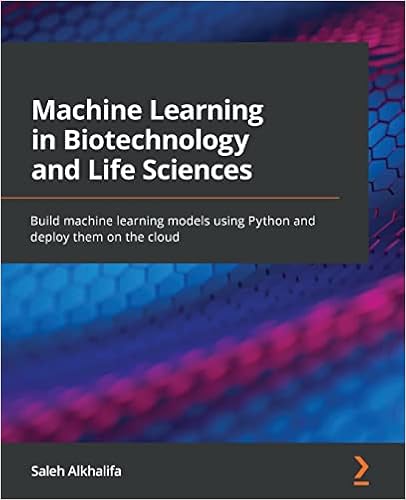
Machine Learning in Biotechnology and Life Sciences: Build machine learning models using Python and deploy them on the cloud
Category: Books
Review "In addition to simplicity and comprehensiveness, one of the most amazing aspects of this book is that it connects the dots between the theory and practice seamlessly; a must-have book for the aspiring machine learning and data science practitioners in the field of biotechnology." -- Sadid Hassan, Executive Director of Artificial Intelligence at CVS Health About the Author Saleh Alkhalifa is a data scientist and manager in the biotechnology industry with 4 years of industry experience working and living in the Boston area. With a strong academic background in the applications of machine learning for discovery, prediction, forecasting, and analysis, he has spent the last 3 years developing models that touch all facets of business and scientific functions.
Features: Explore all the tools and templates needed for data scientists to drive success in their biotechnology careers with this comprehensive guide | Key Features | Learn the applications of machine learning in biotechnology and life science sectors | Learn the applications of machine learning in biotechnology and life science sectors | Discover exciting real-world applications of deep learning and natural language processing | Discover exciting real-world applications of deep learning and natural language processing | Understand the general process of deploying models to cloud platforms such as AWS and GCP | Understand the general process of deploying models to cloud platforms such as AWS and GCP | Book Description | The booming fields of biotechnology and life sciences have seen drastic changes over the last few years. With competition growing in every corner, companies around the globe are looking to data-driven methods such as machine learning to optimize processes and reduce costs. This book helps lab scientists, engineers, and managers to develop a data scientist's mindset by taking a hands-on approach to learning about the applications of machine learning to increase productivity and efficiency in no time. | You'll start with a crash course in Python, SQL, and data science to develop and tune sophisticated models from scratch to automate processes and make predictions in the biotechnology and life sciences domain. As you advance, the book covers a number of advanced techniques in machine learning, deep learning, and natural language processing using real-world data. | By the end of this machine learning book, you'll be able to build and deploy your own machine learning models to automate processes and make predictions using AWS and GCP. | What you will learn | Get started with Python programming and Structured Query Language (SQL) | Get started with Python programming and Structured Query Language (SQL) | Develop a machine learning predictive model from scratch using Python | Develop a machine learning predictive model from scratch using Python | Fine-tune deep learning models to optimize their performance for various tasks | Fine-tune deep learning models to optimize their performance for various tasks | Find out how to deploy, evaluate, and monitor a model in the cloud | Find out how to deploy, evaluate, and monitor a model in the cloud | Understand how to apply advanced techniques to real-world data | Understand how to apply advanced techniques to real-world data | Discover how to use key deep learning methods such as LSTMs and transformers | Discover how to use key deep learning methods such as LSTMs and transformers | Who this book is for | This book is for data scientists and scientific professionals looking to transcend to the biotechnology domain. Scientific professionals who are already established within the pharmaceutical and biotechnology sectors will find this book useful. A basic understanding of Python programming and beginner-level background in data science conjunction is needed to get the most out of this book. | Table of Contents | Introducing Machine Learning for Biotechnology | Introducing Machine Learning for Biotechnology | Introducing Python and the Command Line | Introducing Python and the Command Line | Getting Started with SQL and Relational Databases | Getting Started with SQL and Relational Databases | Visualizing Data with Python | Visualizing Data with Python | Understanding Machine Learning | Understanding Machine Learning | Unsupervised Machine Learning | Unsupervised Machine Learning | Supervised Machine Learning | Supervised Machine Learning | Understanding Deep Learning | Understanding Deep Learning | Natural Language Processing | Natural Language Processing | Exploring Time Series Analysis | Exploring Time Series Analysis | Deploying Models with Flask Applications | Deploying Models with Flask Applications | Deploying Applications to the Cloud | Deploying Applications to the Cloud